Hurricane Arlene (1987)

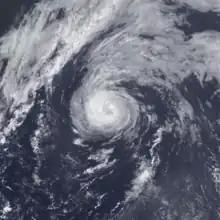
Arlene at peak intensity in the North Atlantic Ocean on August 22

Hurricane Arlene was a long-lived tropical cyclone that moved eastward in an erratic fashion in the northern Atlantic Ocean in mid-August 1987. The first named storm of the 1987 Atlantic hurricane season, Arlene formed out of an area of low pressure associated with a decaying frontal system along the North Carolina coastline, Arlene tracked in a general eastward direction across the Atlantic Ocean, taking an erratic track with several curves. On August 13, the storm brushed Bermuda as a weak tropical storm before continuing out to sea. On August 20, the storm briefly stalled before becoming a hurricane two days later. Early on August 24, the storm transitioned into an extratropical cyclone over the far north Atlantic before curving southeast and dissipating near the Iberian Peninsula on August 26.